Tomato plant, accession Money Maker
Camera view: vertical (180 deg); turntable rotation: 240 degrees
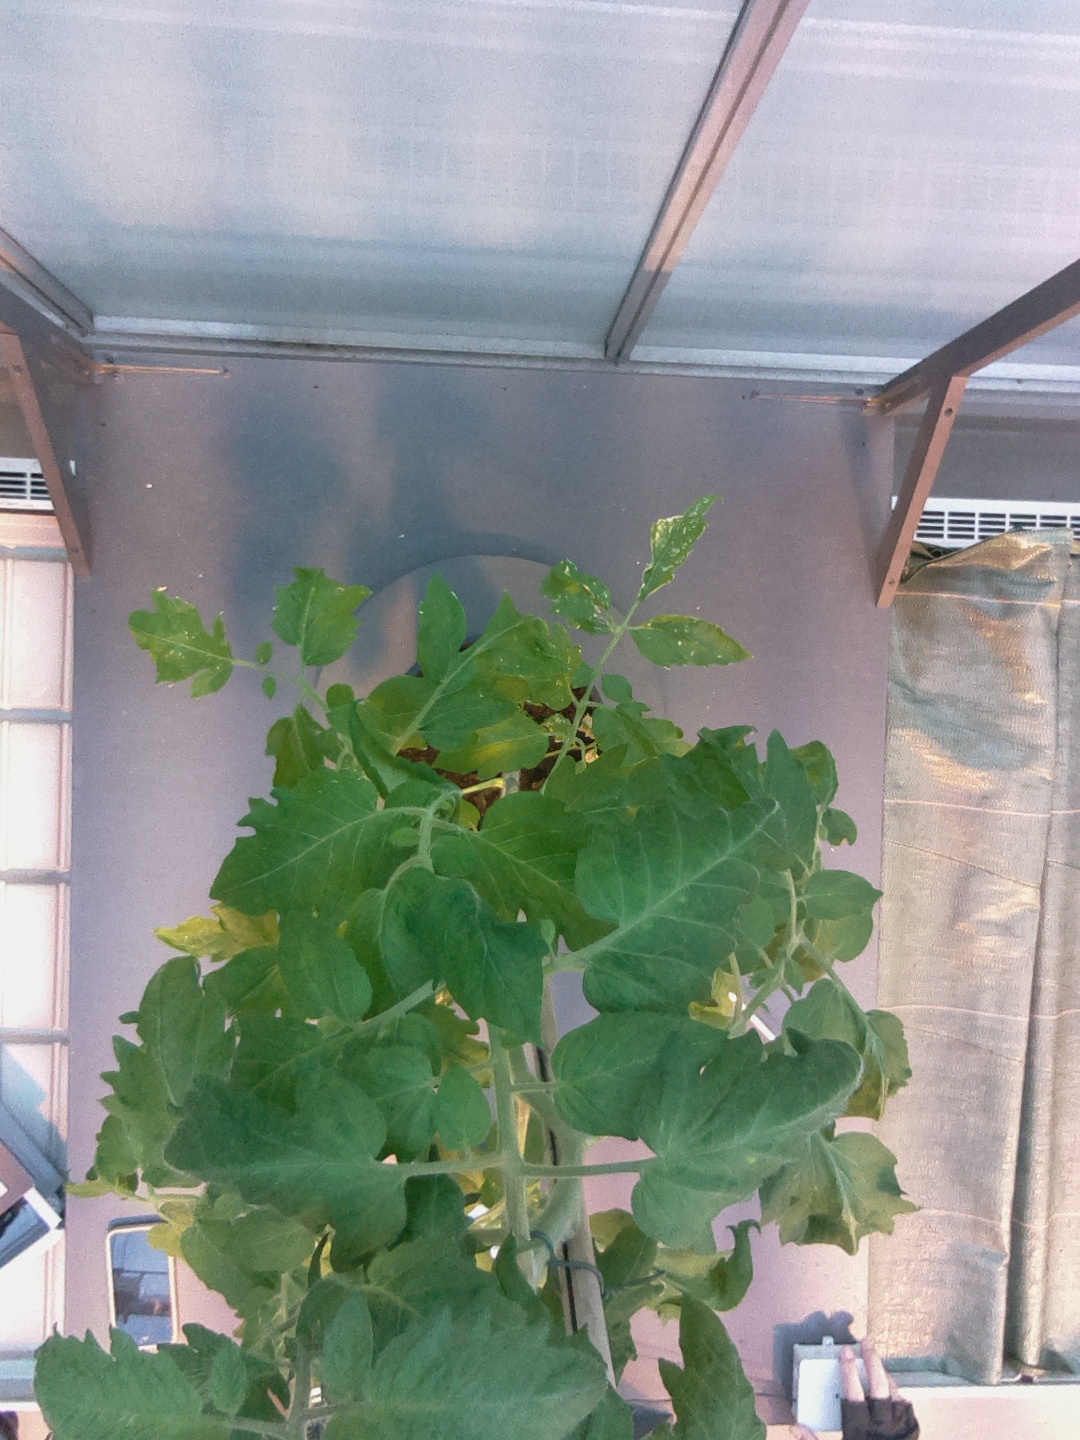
BBCH growth stage 55: 5 inflorescences visible